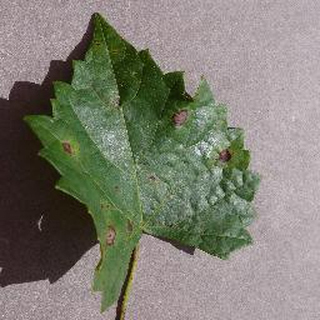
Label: grape_black_rot